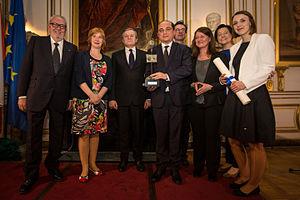
Remise du prix du musée du Conseil de l’Europe au Centre de la solidarité européenne Strasbourg 19 avril 2016
Le Centre de la solidarité européenne, en polonais Europejskie Centrum Solidarności, est un musée situé à Gdańsk en Pologne.